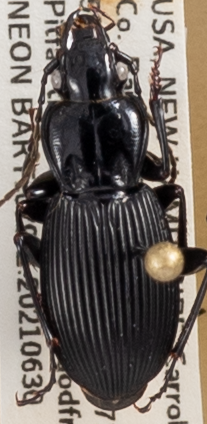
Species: Pterostichus lachrymosus
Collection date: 2021-06-30
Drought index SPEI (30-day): -1.814
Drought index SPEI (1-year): -1.28
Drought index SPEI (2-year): -0.968